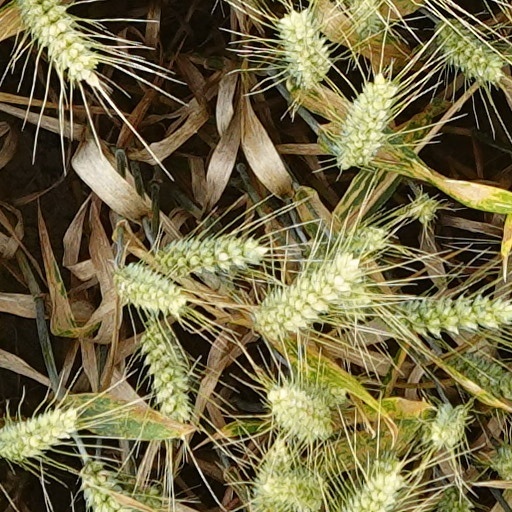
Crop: wheat